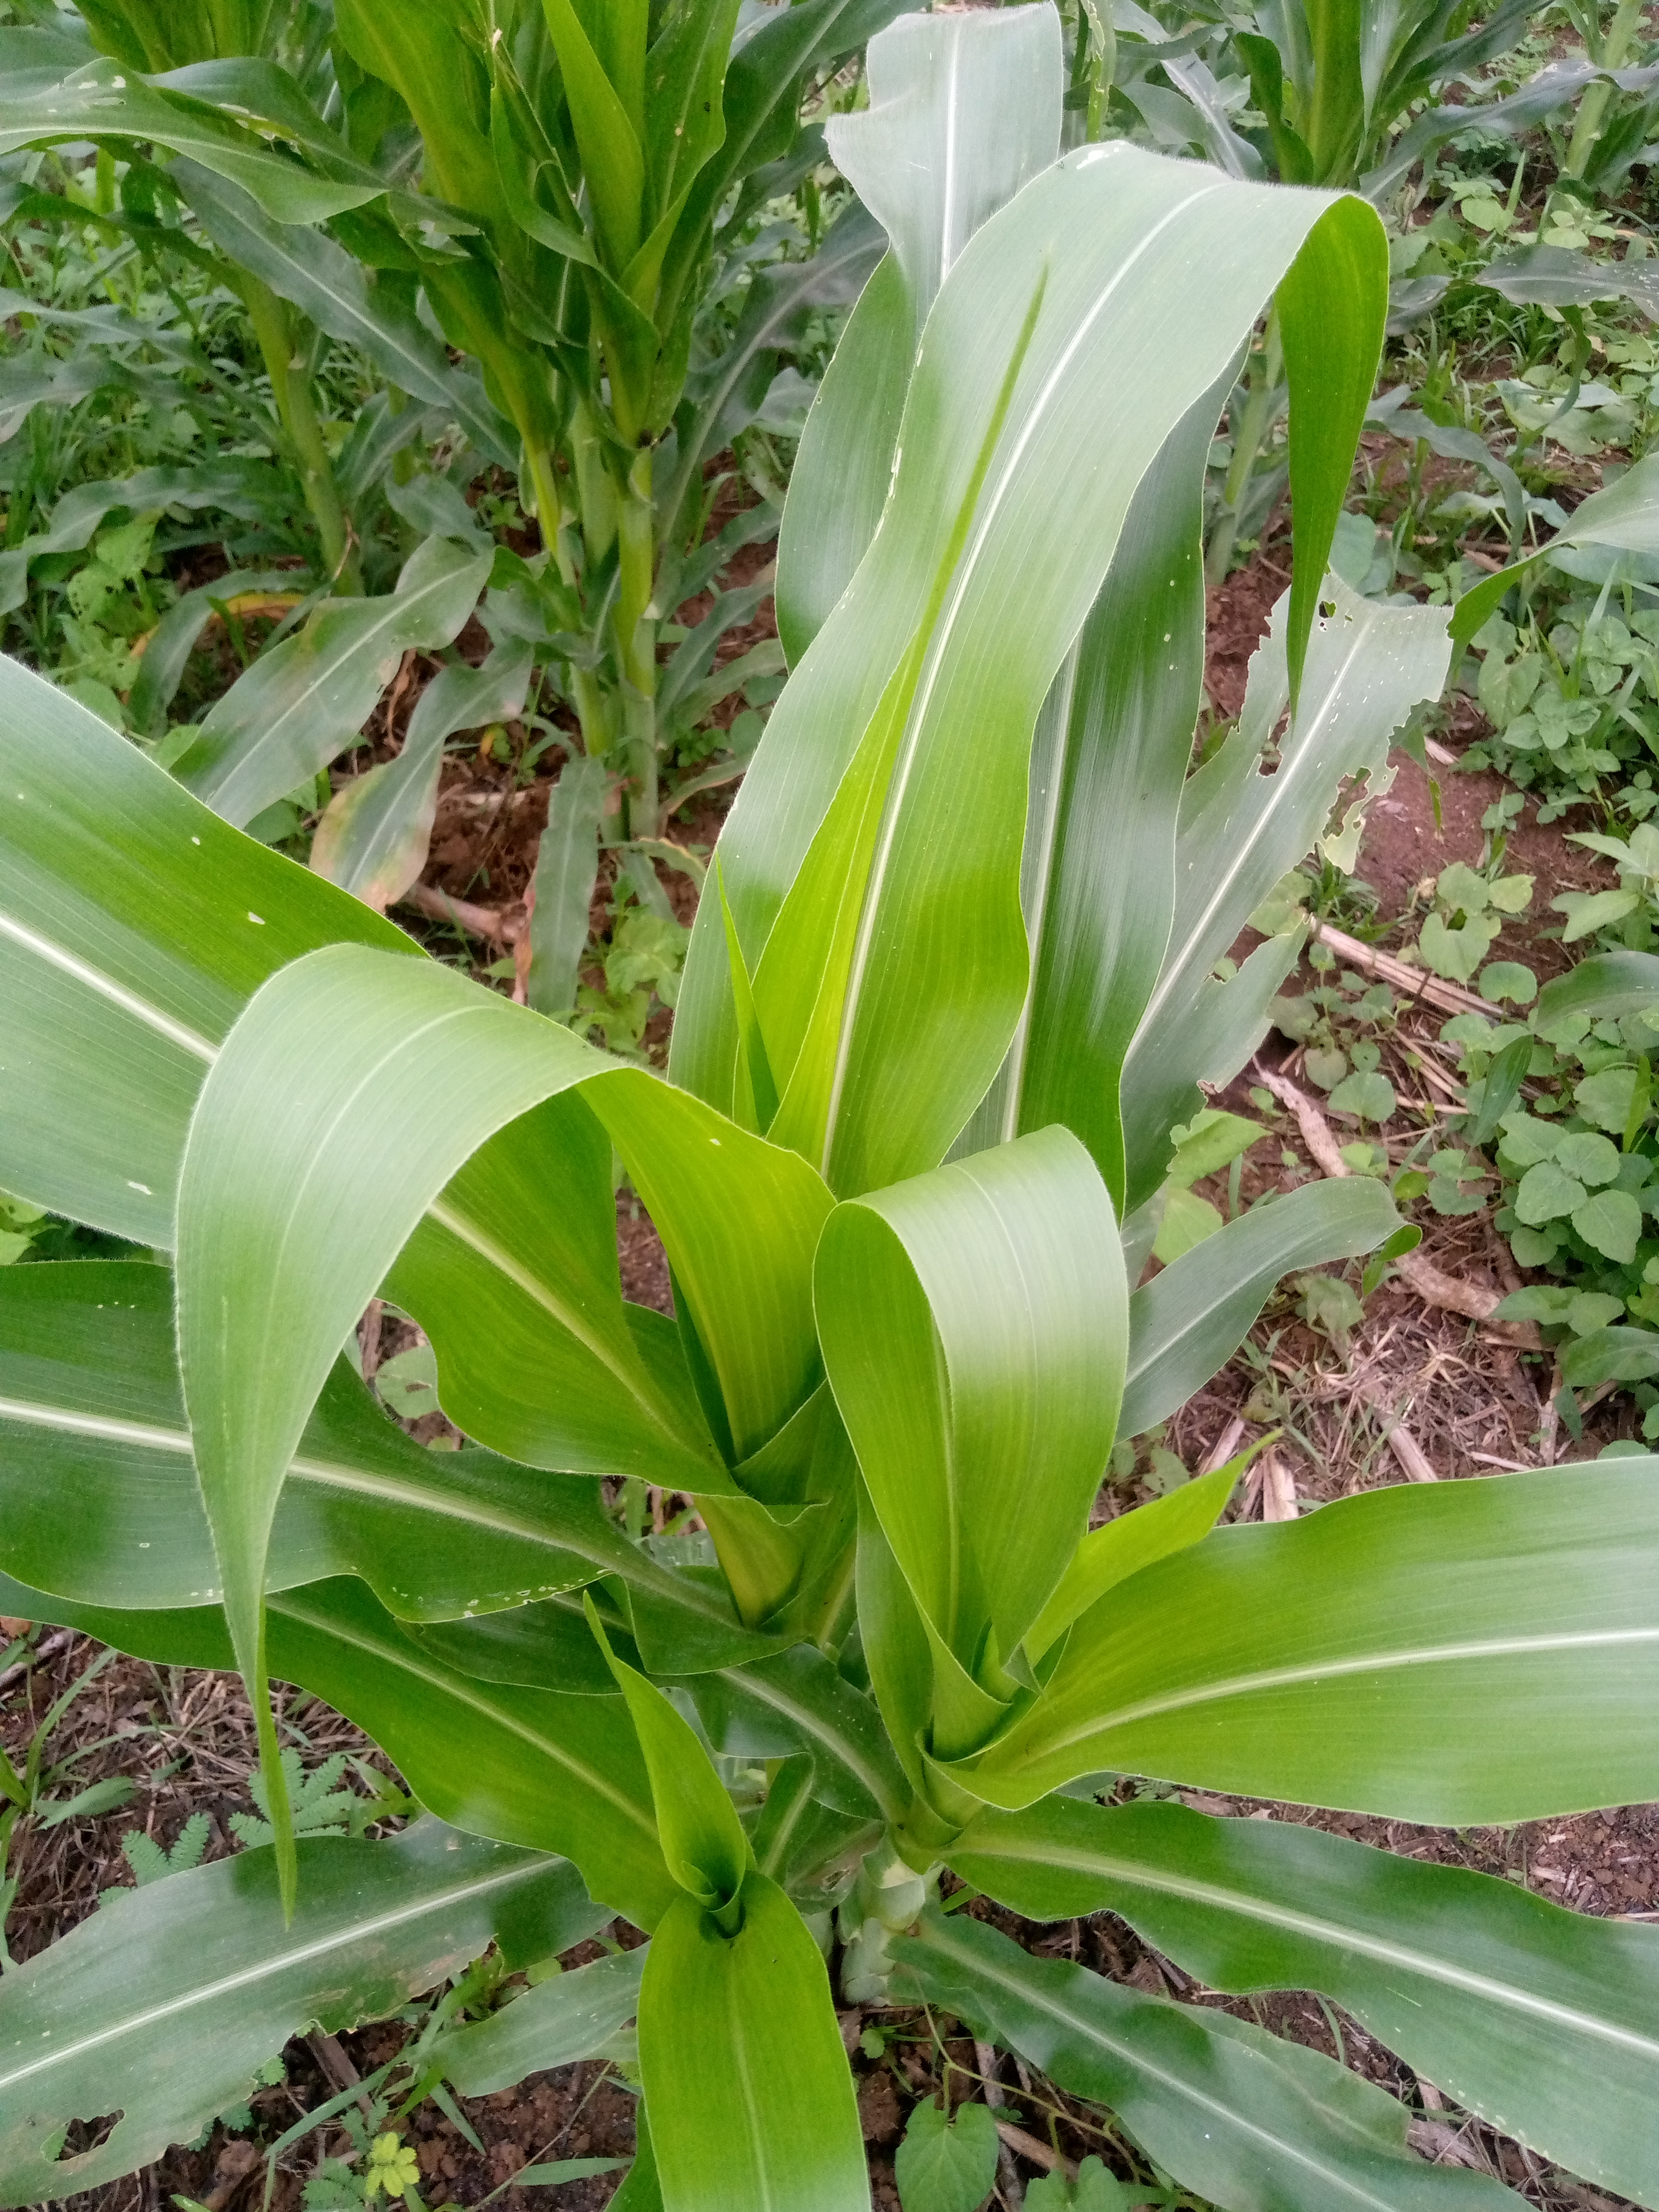
Label: spodoptera_frugiperda